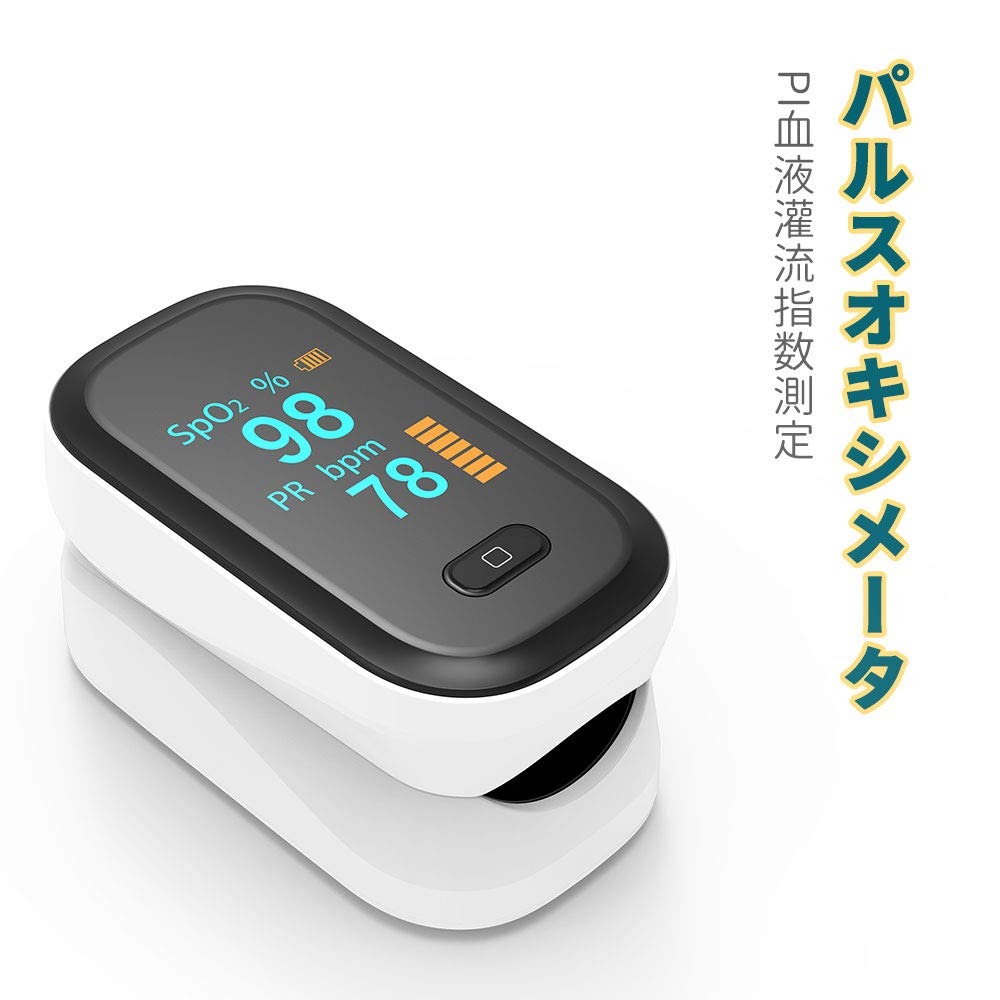
Item Name: Heinz Organic Tomato Ketchup (6 ct Pack, 14 oz Bottles)
Value: nan
Unit: None

Price: 38.86